Andrew Green (ghost hunter)

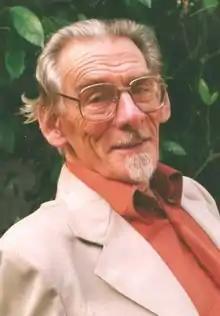

Andrew Green (28 July 1927 – 21 May 2004) was a British author and ghost hunter known by the media as "the Spectre Inspector". Although Green never claimed to have definitively seen a ghost, he hunted them for 60 years and helped to popularise the use of scientific methods in ghost hunting. He once famously hunted for ghosts in the Royal Albert Hall.